Queen Latifah

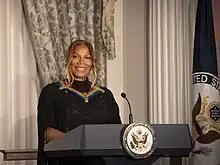
Latifah at the 2023 Kennedy Center Honors

Queen Latifah became the first female hip-hop recording artist to get nominated for an Oscar. In 2003, Queen Latifah was awarded Artist of the Year by the Harvard Foundation for Intercultural and Race Relations. In 2006, Latifah became the first hip-hop artist to receive a star on the Hollywood Walk of Fame, and was also inducted into the New Jersey Hall of Fame in 2011. In her music career, Queen Latifah has sold nearly 2 million albums in the US. "The Root" ranked her at number 35 on "The Root" 100 list. In 2017, American Black Film Festival honored Latifah with the Entertainment Icon award. In 2018, she received an honorary Doctor of Fine Arts Degree by the Rutgers University. In 2019, Harvard University awarded the W. E. B. Du Bois Medal to Queen Latifah for her contributions to black history and culture. In 2023, Queen Latifah's debut album "All Hail the Queen," was added into the Library of Congress's National Recording Registry, making it the earliest female rap recording to enter the National Recording Registry, and making her the second female hip-hop recording artist to have her music included after Lauryn Hill.